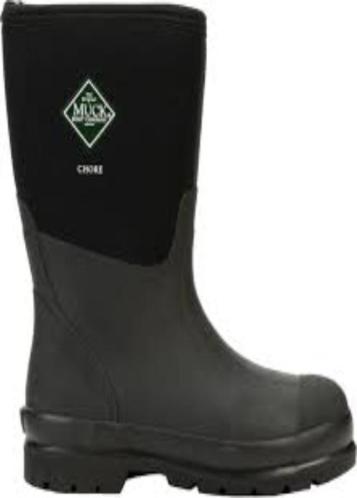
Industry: Clothes